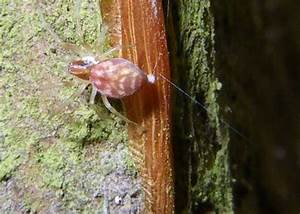
Label: spider